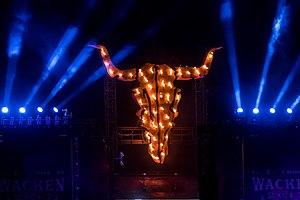
Wacken Open Air est un festival de heavy metal se tenant chaque année depuis 1990, durant la première fin de semaine d'août dans la ville de Wacken située dans le Land de Schleswig-Holstein en Allemagne. Près de tous les styles de hard rock et de métal y sont représentés. Il est désormais l’un des plus importants festivals de heavy métal au monde et l’un des plus importants festivals plein air d’Allemagne. Entre 2011 et 2018, le festival comptait environ 85 000 participants, dont le nombre de visiteurs payants s’élevait à 75 000. L’édition 2020 du festival qui devait avoir lieu du 30 juillet au 1er août a été annulée suite à l’interdiction des rassemblements majeurs en Allemagne en raison de la pandémie de Coronavirus.